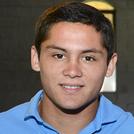
Age: 17